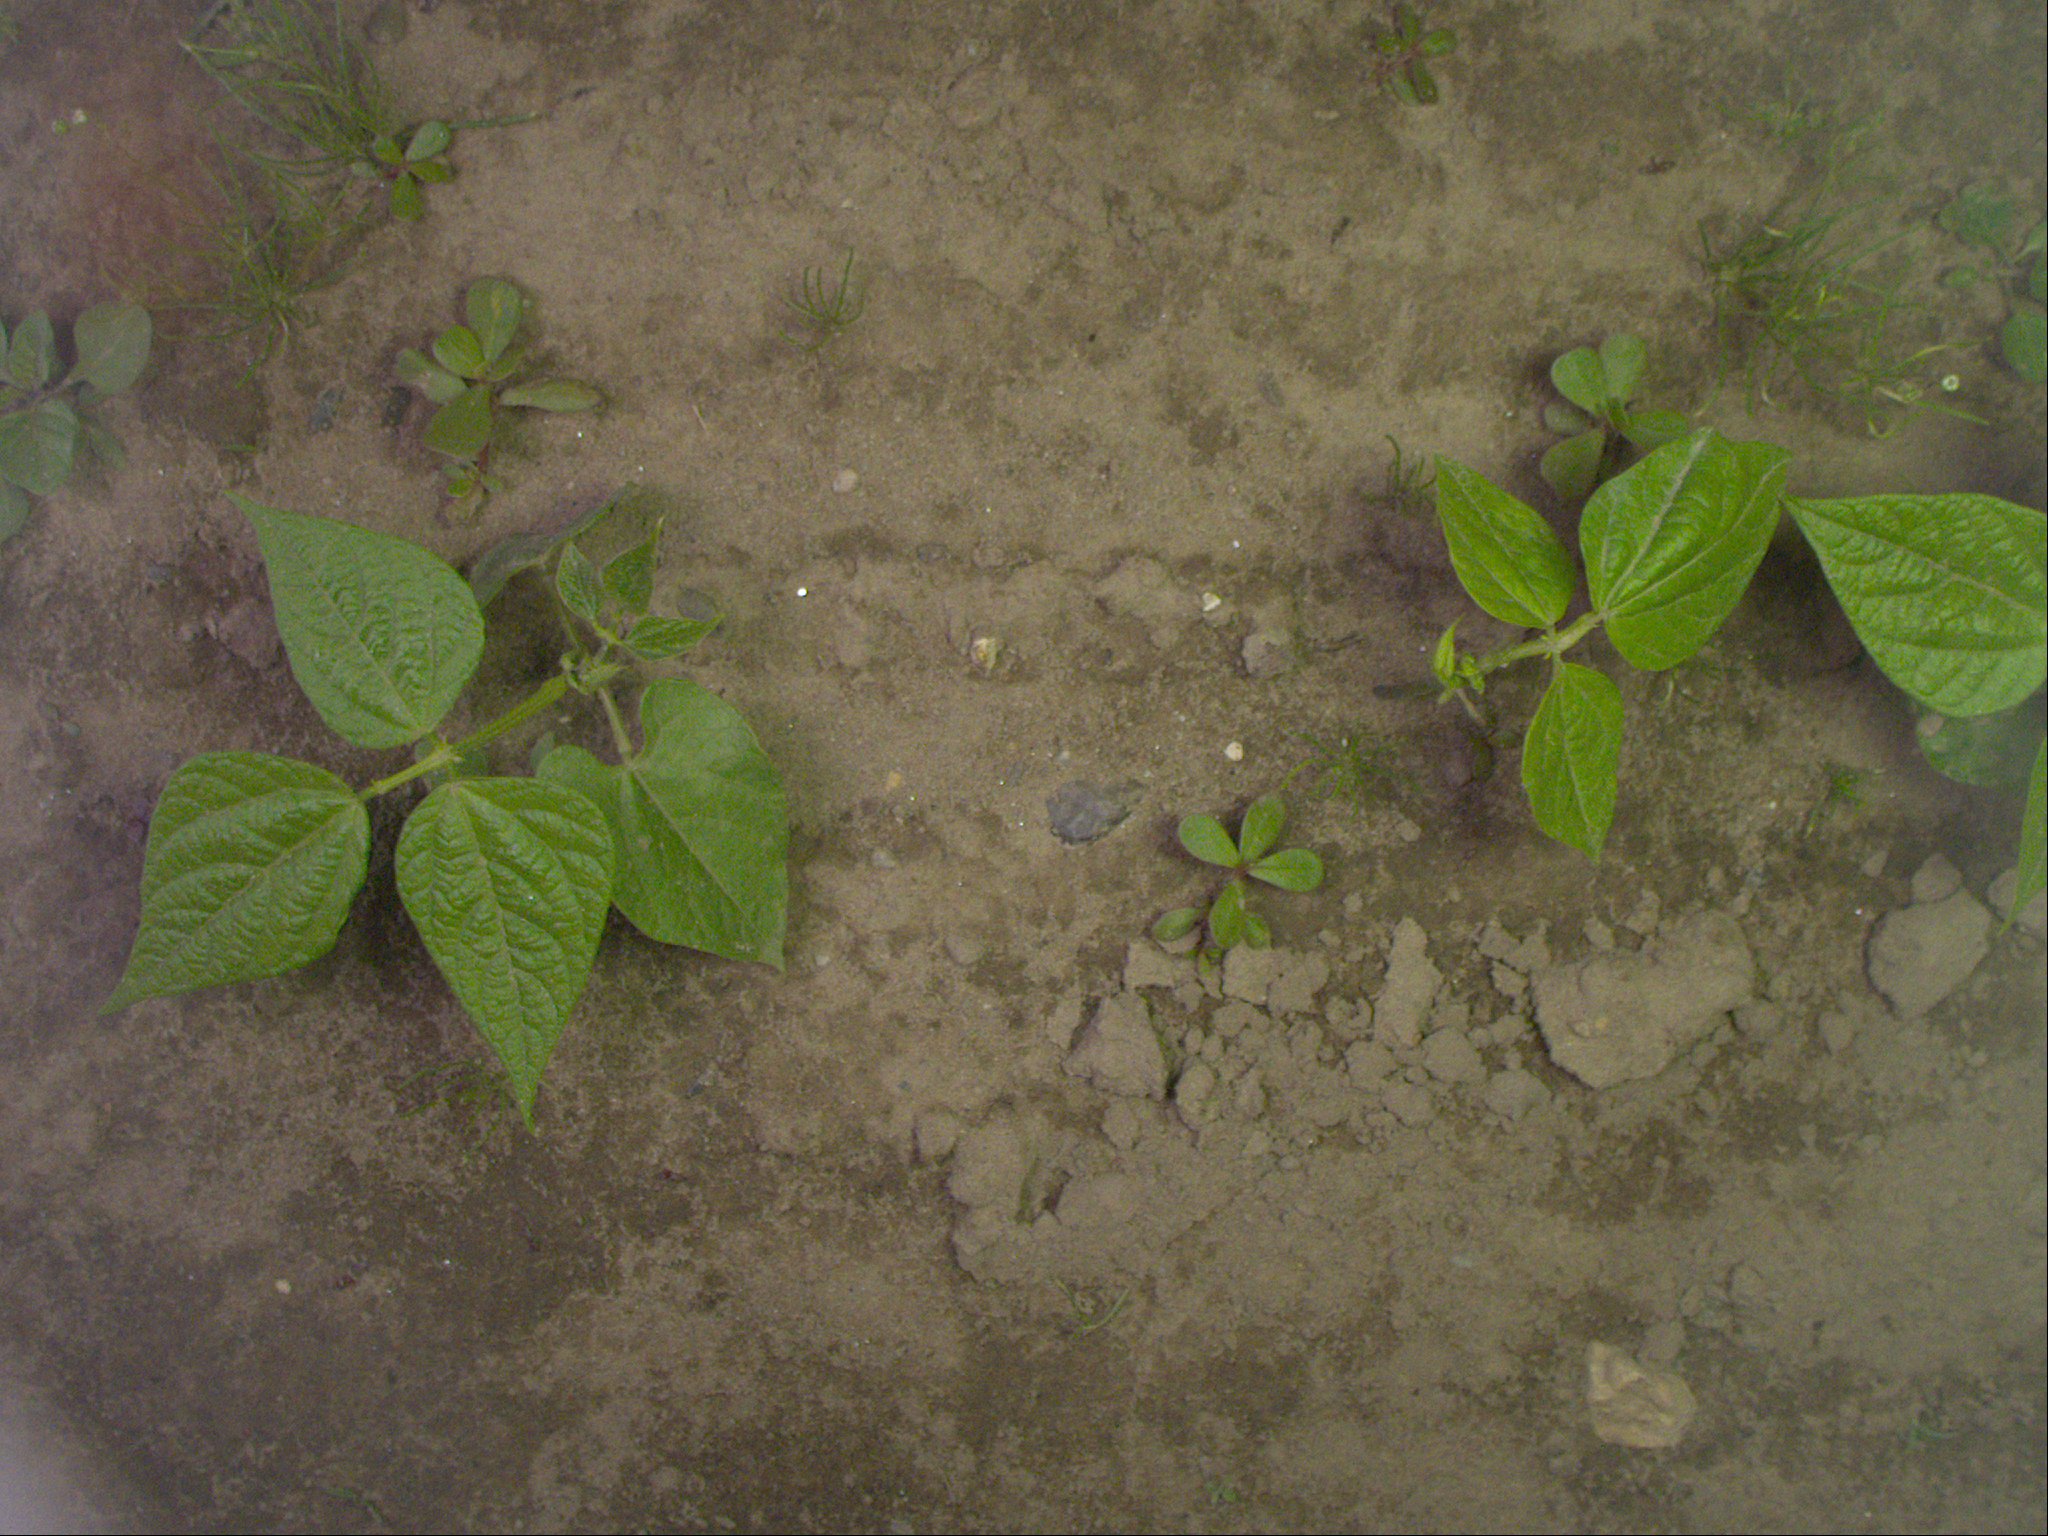
Crop: bean
Objects: bean, stem_bean, bean, stem_bean, bean